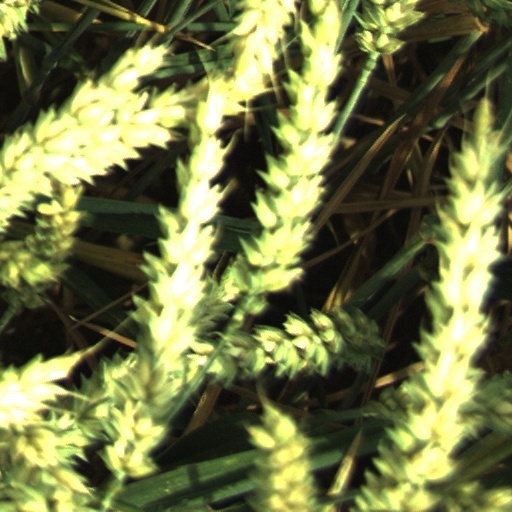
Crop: wheat